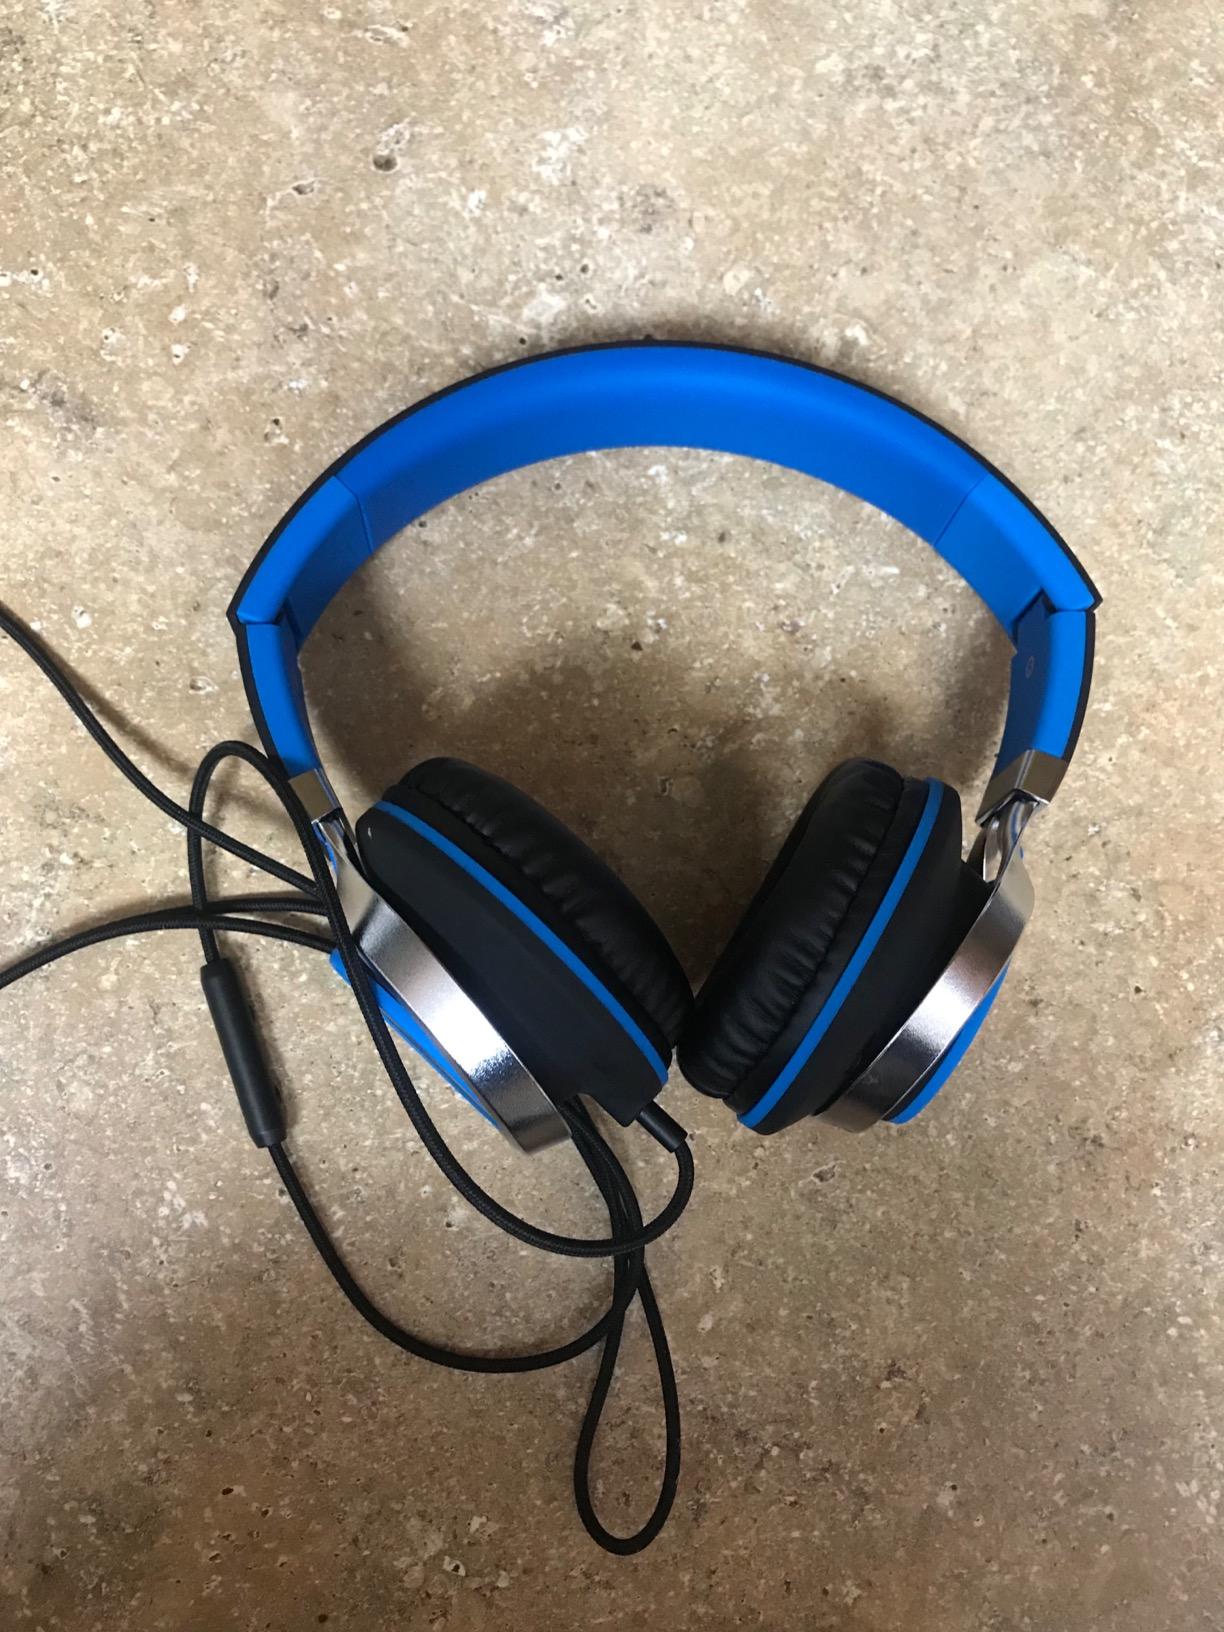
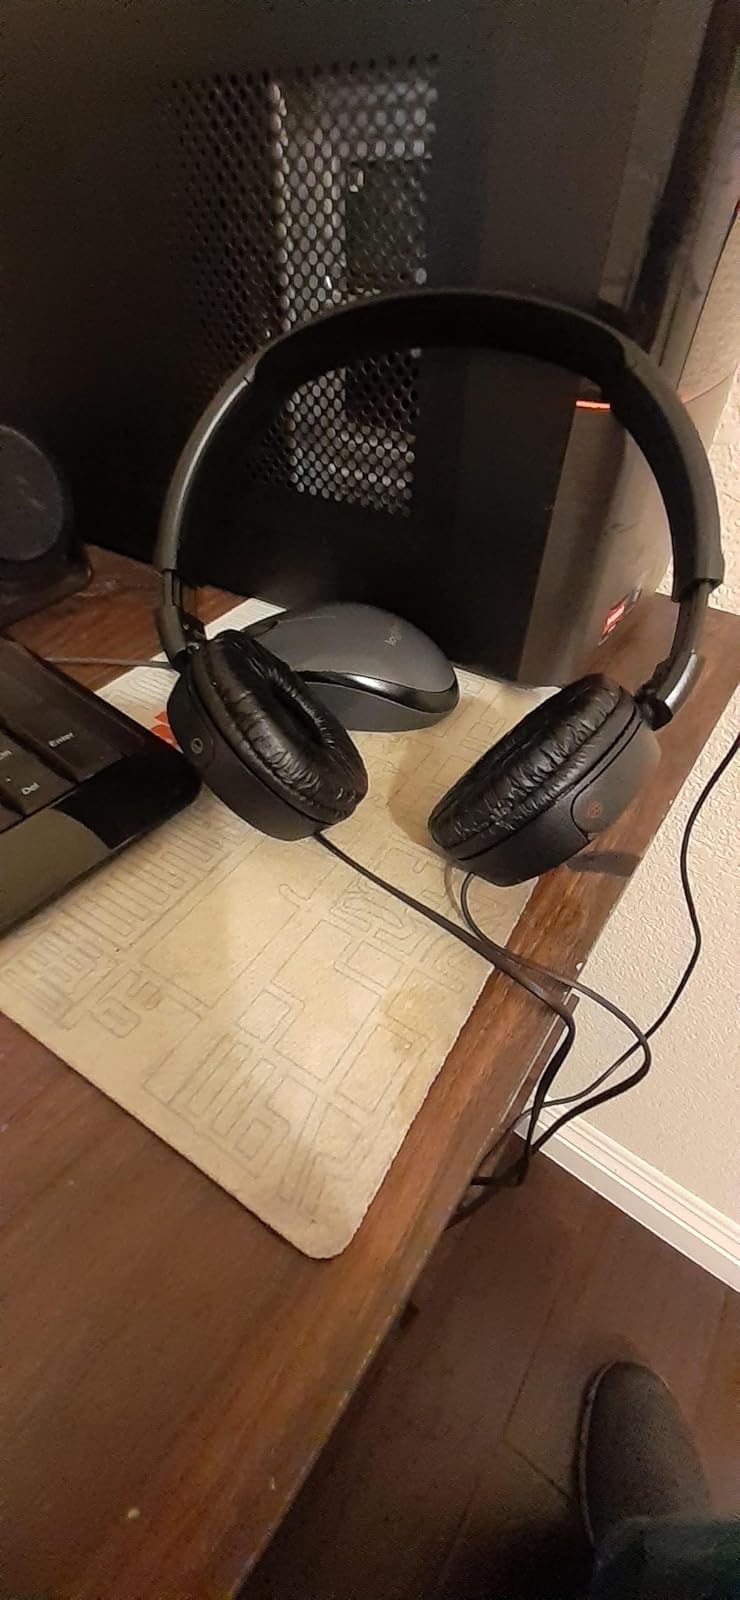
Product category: headphones
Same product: no